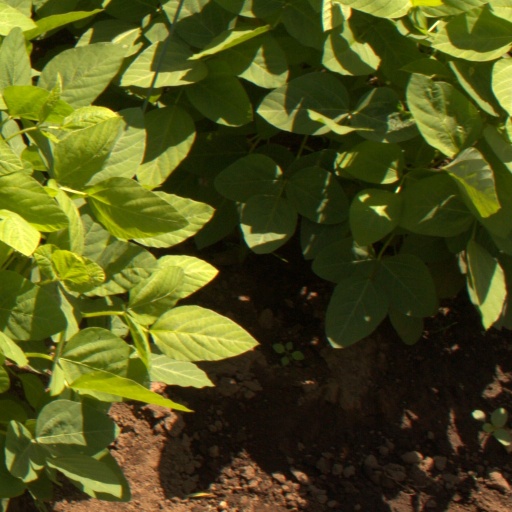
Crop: soybean